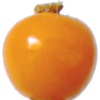
Label: Physalis 1